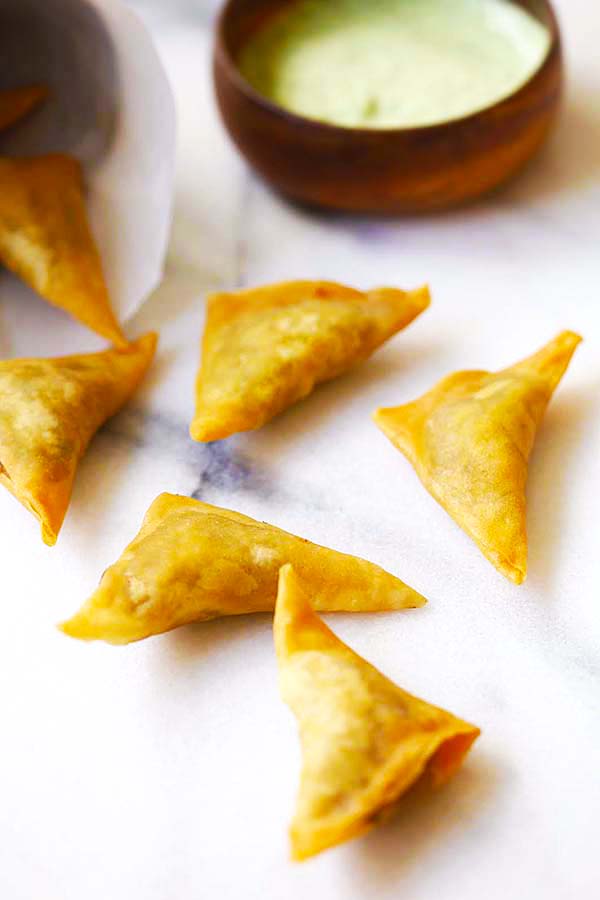
Dish: samosa